Albany Bulb

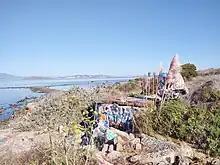
Albany Bulb looking toward the bay.

The Albany Bulb (also simply known as The Bulb) is a former landfill largely owned by the City of Albany, in California. The Bulb is the west end of a landfill peninsula jutting west from the east shore of San Francisco Bay. The term "Bulb" is often used to refer to the entire peninsula, which includes the Albany Plateau, north of Buchanan Street at its base; the high narrow "Neck," and the round "Bulb." The Bulb is part of the City of Albany, and can be reached via Buchanan Street or the Bay Trail along the east side of San Francisco Bay. Landmarks include, Mary's Mask, Gritchell's Bay, and Mad Marc's Castle. Google maps link to Gritchell's Bay: https://goo.gl/maps/9wMDkJJrisn7541J8